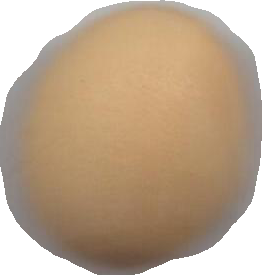
Variety: Grobogan